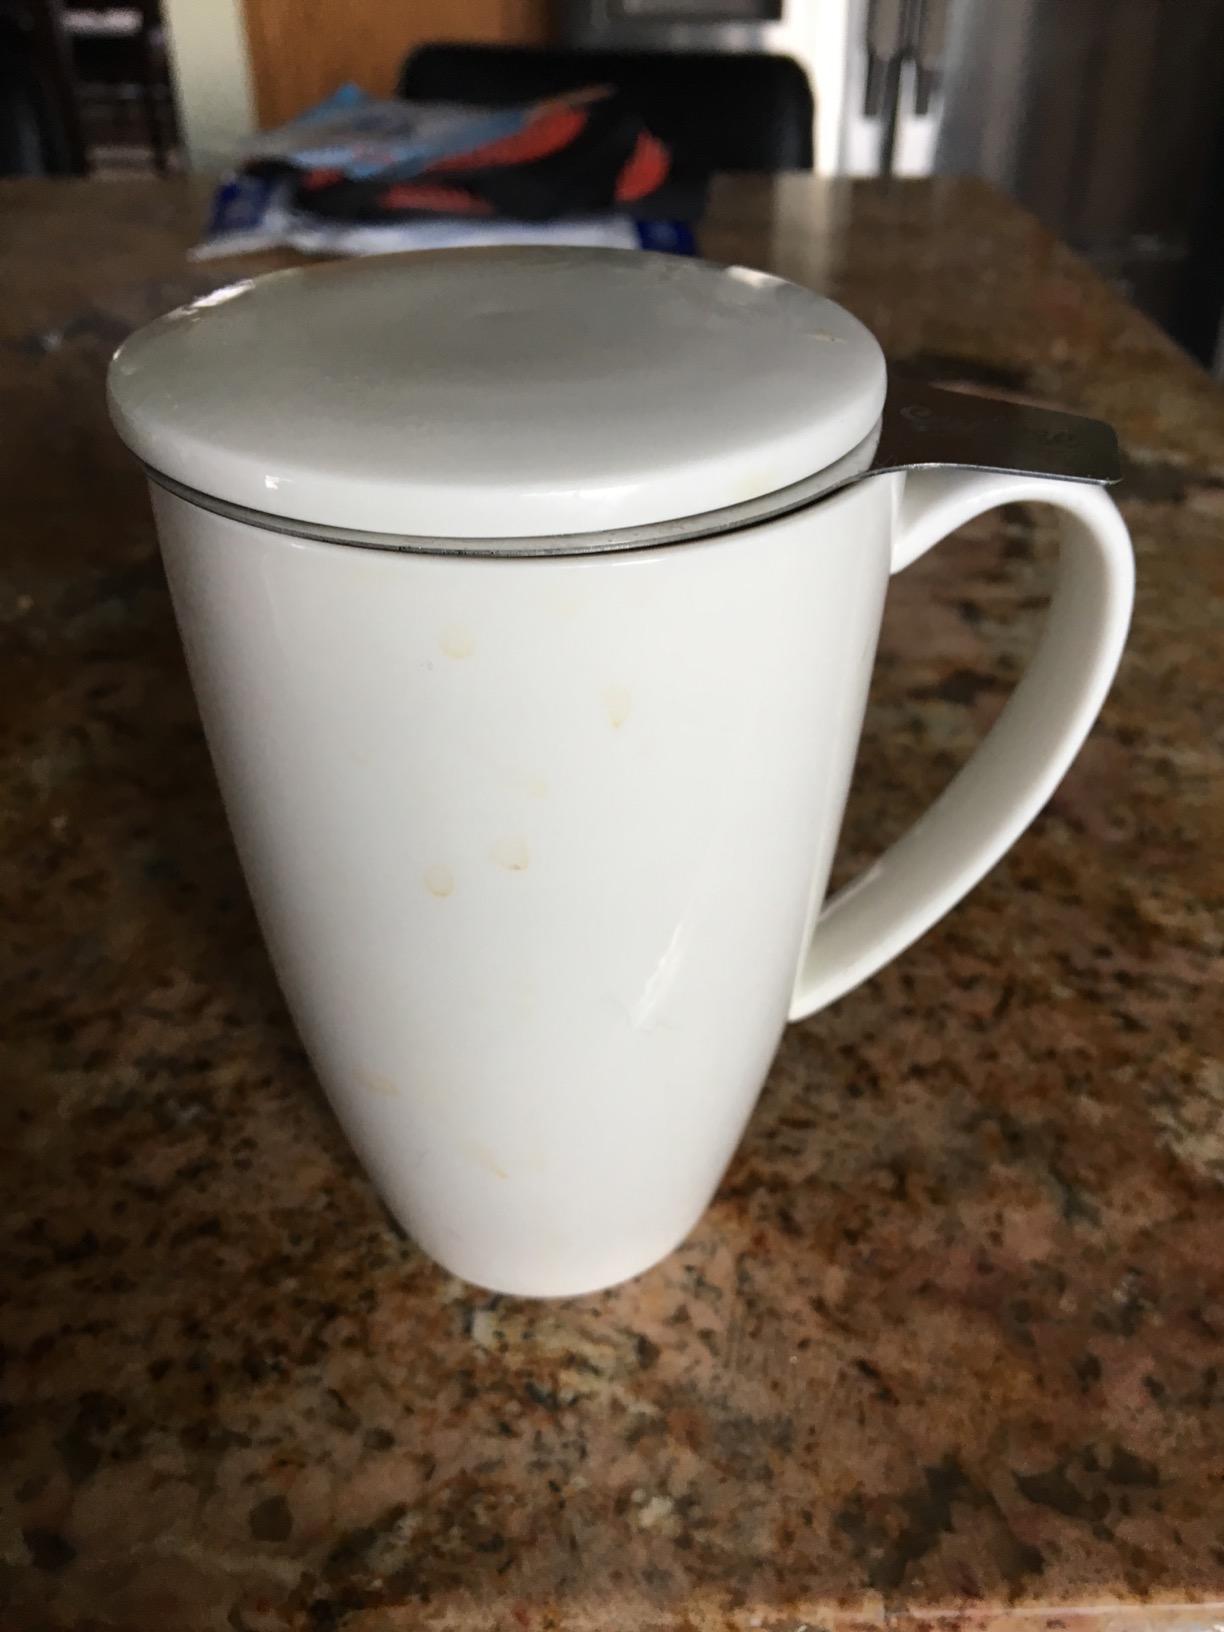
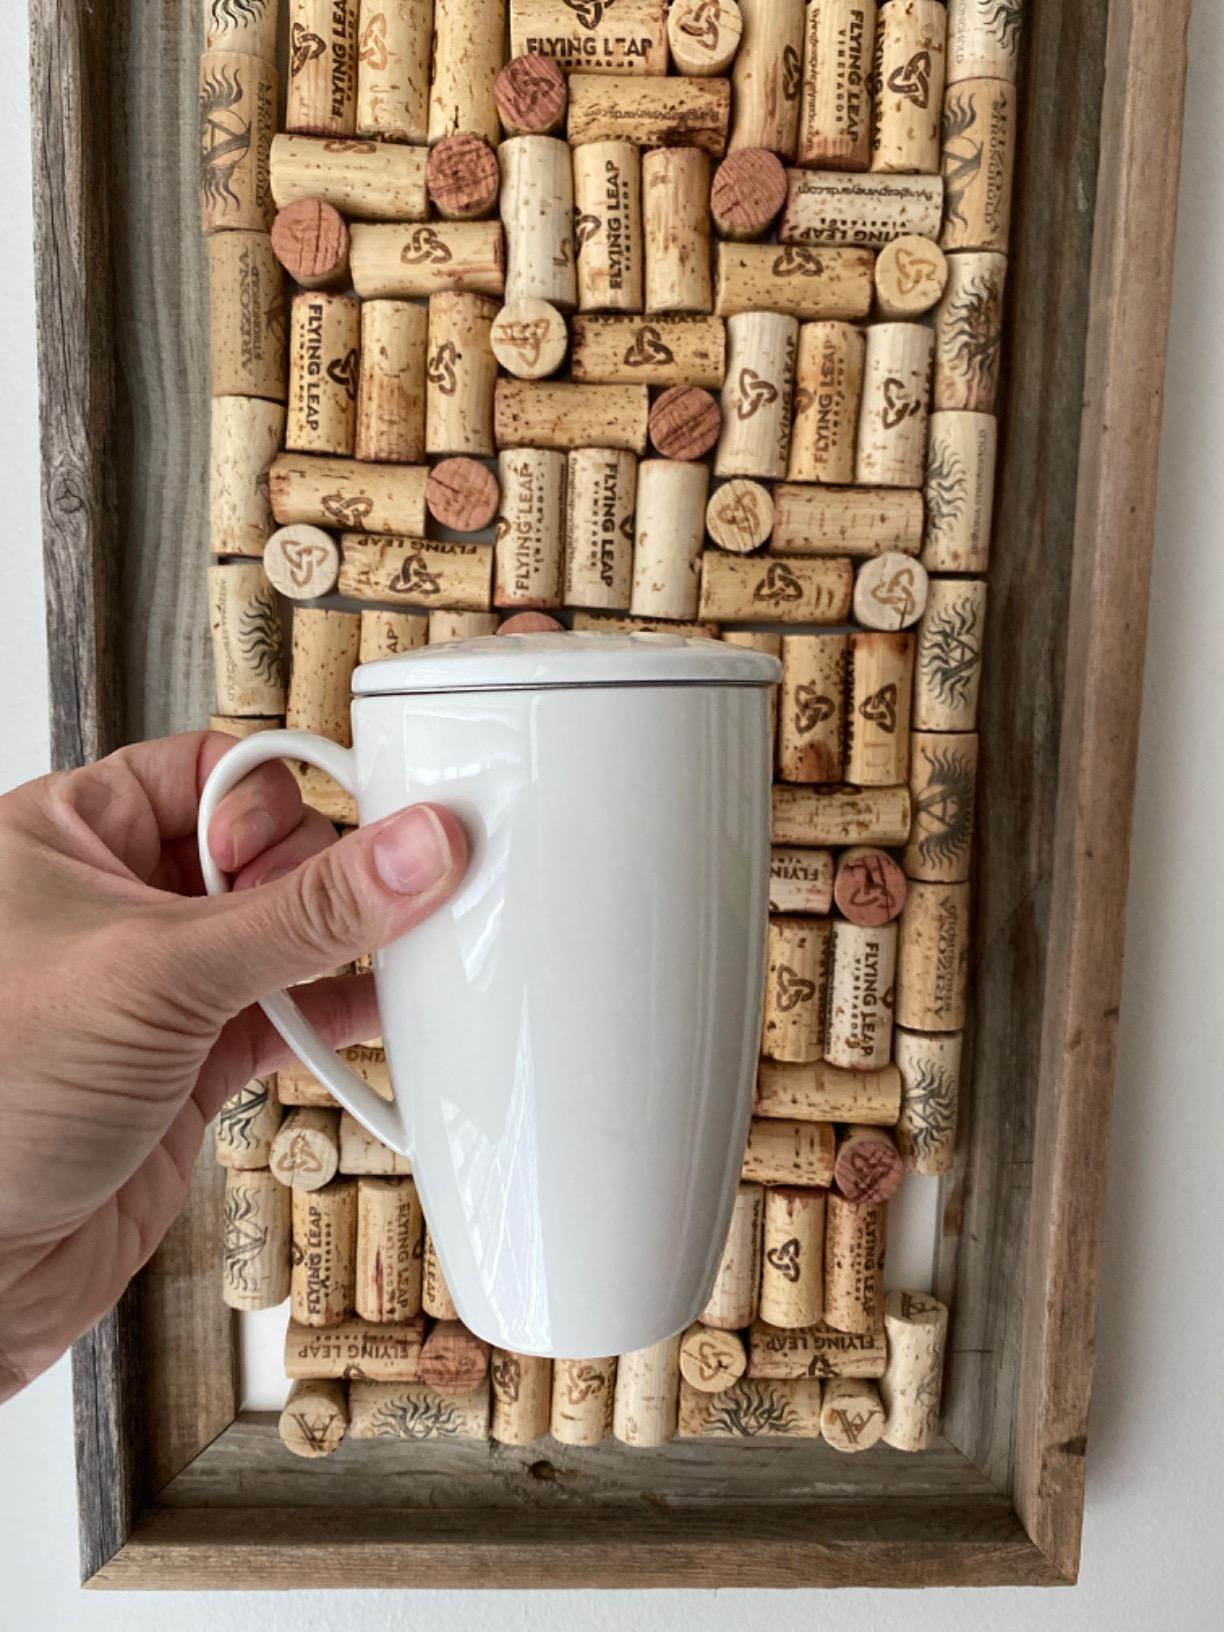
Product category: items_mug
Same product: yes